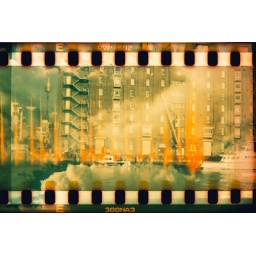
building in the sky